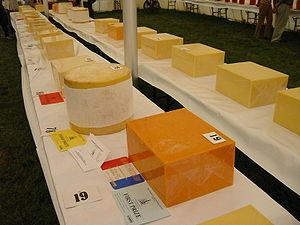
Le cheddar est un fromage jaune pâle au goût prononcé au lait de vache. Il est originaire du village anglais de Cheddar dans le Somerset. Il se décline en différentes variétés dans plusieurs pays : Royaume-Uni, Irlande, Canada, États-Unis, Afrique du Sud, Nouvelle-Zélande, Australie et Suède. Il est le plus souvent produit en masse et sa qualité varie énormément de variété en variété. Le goût prononcé se développe avec le temps, suffisamment pour inciter les producteurs à mentionner sa « force » : doux, moyen, fort et extra-fort, ou sa période de maturation.